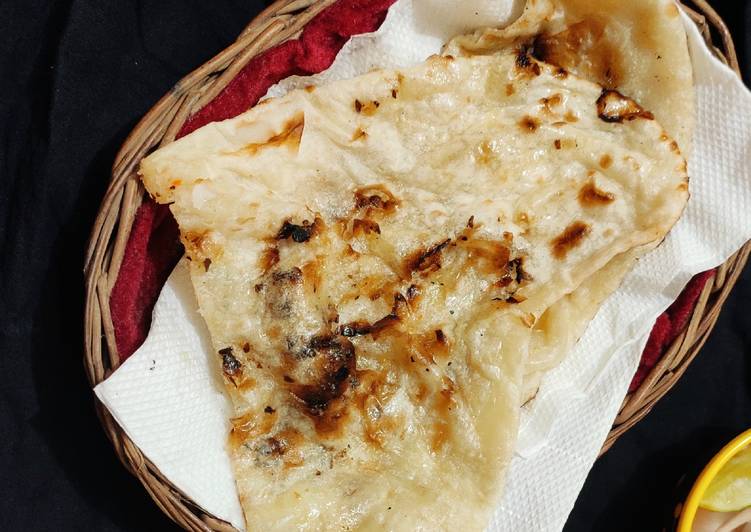
Dish: butter_naan